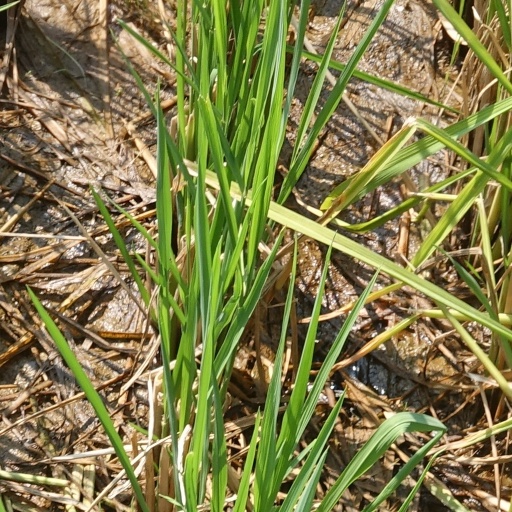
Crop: rice